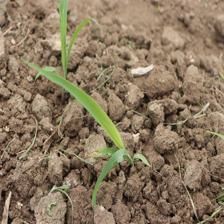
Label: Sorghum